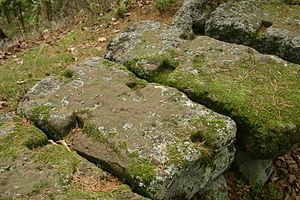
Une clé à queue d'aronde, quelquefois « clavette à queue d'aronde » ou tout simplement « aronde » est une pièce d'assemblage, constituée de deux queues d'aronde connectées par leur partie la plus étroite. Un négatif ou mortaise est découpé dans l'objet de l'assemblage où le papillon sera placé, la clé à queue d'aronde est ensuite ajustée, et maintient l'assemblage. La clé à queue d'aronde peut être vue comme une tenon à deux bouts, typique des assemblages à clé.
Une agrafe en architecture et construction désigne un élément de fixation souvent métallique permettant de liaisonner deux éléments :
Le « mur païen » est le vestige d'un mur d'enceinte ancien situé sur le mont Sainte-Odile, un mont vosgien, situé dans le département du Bas-Rhin, culminant à 764 mètres d'altitude et surmonté par un couvent fondé par sainte Odile, l'abbaye de Hohenbourg, qui surplombe la plaine d'Alsace.